Randy Weber

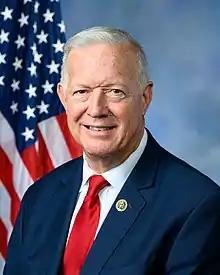
Official portrait, 2022

Randall Keith Weber (born July 2, 1953) is an American businessman and politician who has represented Texas's 14th congressional district in the United States House of Representatives since 2013. He was previously a member of the Texas House of Representatives, representing the 29th district. He is a member of the Republican Party.